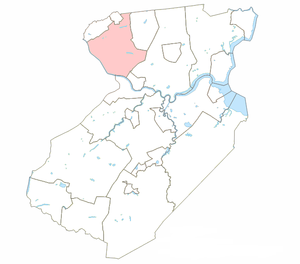
Piscataway est un township du comté de Middlesex dans l'état du New Jersey. Le toponyme est celui donné par des Amérindiens à la région qu'ils habitaient, la vallée de la Piscataqua, entre le New Hampshire et le Maine, avant leur déportation sur ce territoire ; on peut y reconnaître les mots nanticoke peskwe et tegwe, ou peut-être pisgeu et awa ou enfin un mot lenape signifiant « grand cerf. » La région a d'abord été colonisée par des Quakers et des baptistes dissidents de la colonie puritaine du New Hampshire.